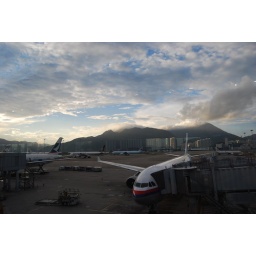
Sunrise over the mountains of Hong Kong, waiting for our plane to Manila